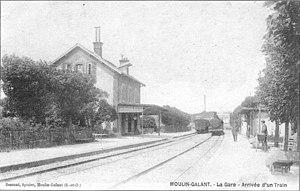
La gare de Moulin-Galant est une gare ferroviaire française de la ligne de Villeneuve-Saint-Georges à Montargis, située sur le territoire de la commune de Corbeil-Essonnes, dans le département de l'Essonne en région Île-de-France.